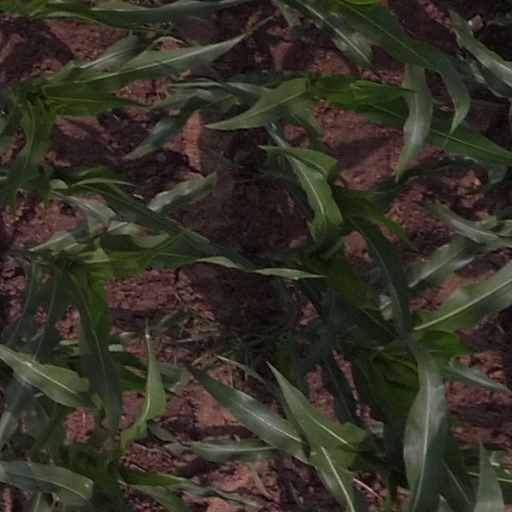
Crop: maize; corn